Christine Loh

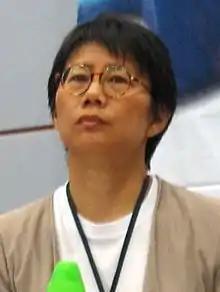
Christine Loh Kung-wai at the .

Christine Loh Kung-wai, SBS, OBE, JP, Chevalier de l’Ordre National du Mérite (born 1 February 1956), is a former Hong Kong Legislative Councillor, founder and CEO of Civic Exchange, founder of the Citizens Party, and founder of Hong Kong Human Rights Monitor. From 2012 to 2017, she was Under Secretary for the Environment in the government of CY Leung. From April 2019 to March 2020, she was Special Consultant to the HKSAR Chief Executive of Ecological Civilization and the Greater Bay Area, attached to the Policy Innovation and Co-ordination Office.